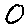
Label: 0